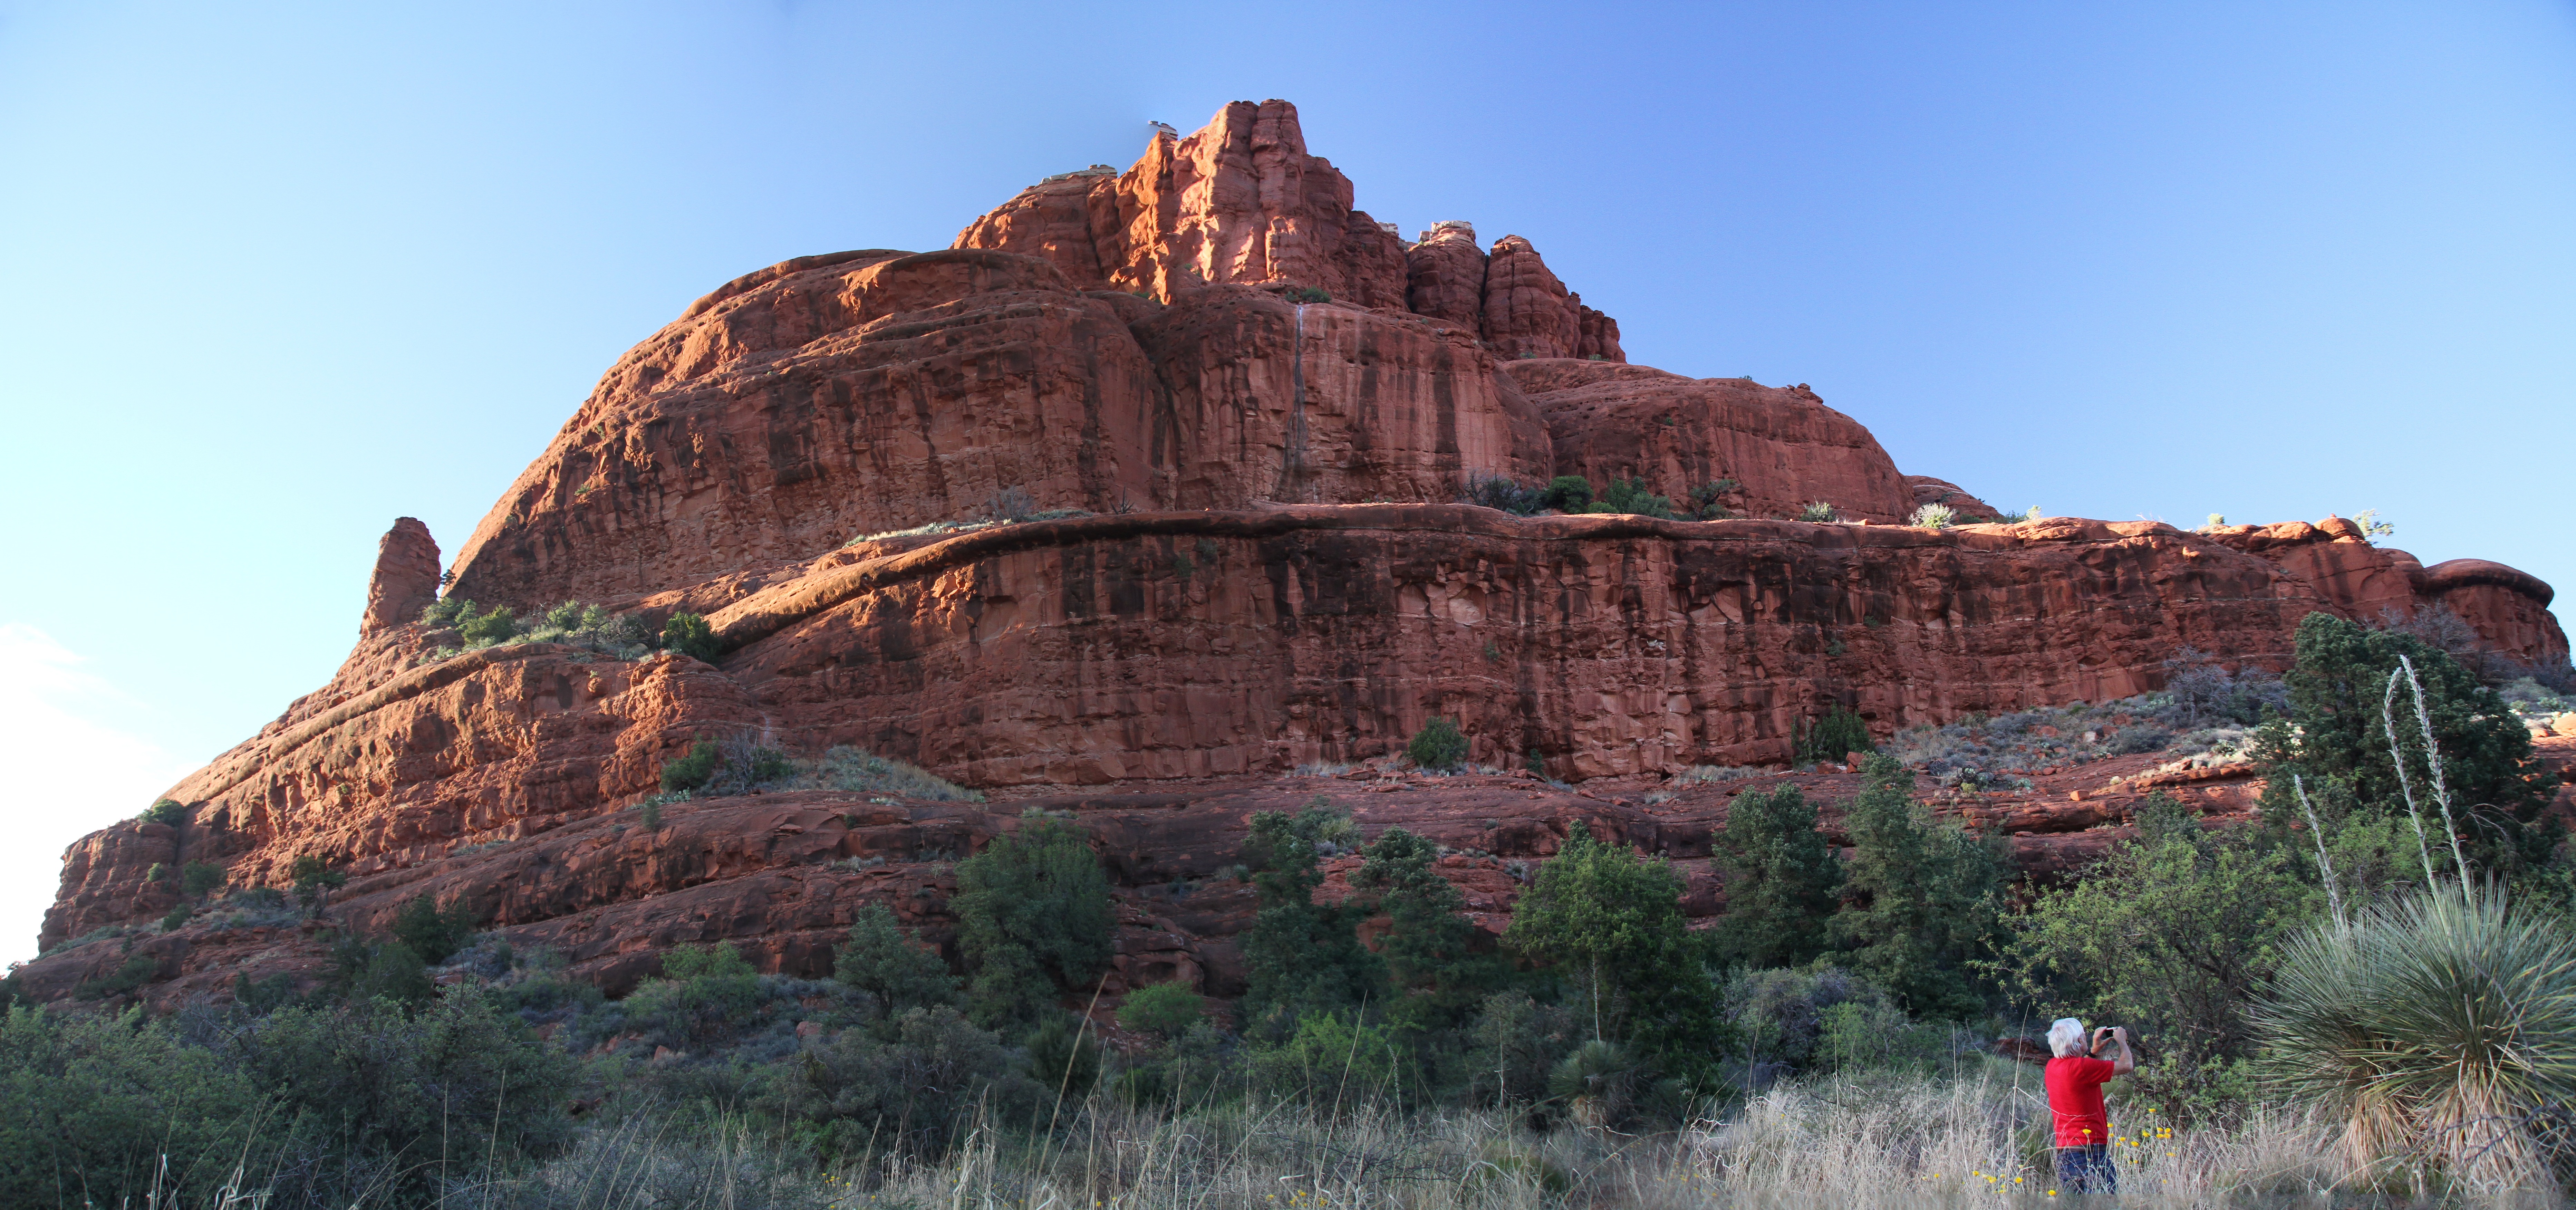
rock, mountain, desert, valley, panorama, formation, cliff, arch, usa, landmark, canyon, tourism, terrain, national park, arizona, geology, badlands, sedona, wadi, butte, red rocks, buttes, historic site